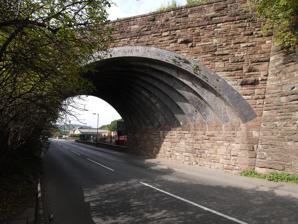
Building: Hereford Road Skew Bridge
Country: United Kingdom
Year built: 1881
Bridge in Ledbury, Herefordshire Hereford Road Skew Bridge East face of Hereford Road Skew Bridge showing the stepped nature of its intrados Coordinates 52°02′42″N 2°25′43″W / 52.0450°N 2.4286°W / 52.0450; -2.4286 Carries Ledbury Town Trail Crosses A438, Hereford Road Locale Ledbury, Herefordshire Maintained by Herefordshire Council Characteristics Design Ribbed skew arch Material Stone, brick No. of spans 1 History Construction end 1881 Opened 1885 Location Hereford Road Skew Bridge is a disused railway bridge in Ledbury , Herefordshire. Built in 1881 to carry the Ledbury and Gloucester Railway across the Hereford Road at an angle of approximately 45°, it was built as a ribbed skew arch with stone spandrels and wing walls , and ribs of blue brick . The railway line was closed in 1959 and the bridge is now used as part of the Ledbury Town Trail footpath. History The Herefordshire and Gloucestershire Canal opened in two phases in 1798 and 1845, but in 1863, after a period of financial difficulty, it was leased to the Great Western Railway and in 1881 work started on converting the southern section into a railway. The Ross and Ledbury Railway Company's intention was to build a line between Ledbury and Ross-on-Wye via Dymock , where the Newent Railway Company planned a junction and a line that would link to the Great Western Railway at Over Junction, west of Gloucester . Both companies received Parliamentary approval in 1873, but due to financial difficulties building was delayed for two years, by which time the Ross and Ledbury Railway had abandoned its plan to reach Ross and linked with the Newent Railway head-on to provide a through route from Ledbury to Gloucester. The line opened to traffic on 27 July 1885, when the existing Ledbury station was renamed Ledbury Junction, the Ledbury and Gloucester line curving away from the Worcester and Hereford Railway line on an embankment immediately west of the station. Just south of the junction the double-track line was carried at an awkward angle of approximately 45° over the Hereford Road, now part of the A438, by an arch bridge of "unusual design". The two smaller companies were amalgamated into the Great Western Railway in 1892, and on 4 January 1917 the double track between Ledbury and Dymock was singled to provide materials for the Great War . The line closed to passenger traffic on 11 July 1959, with the section between Ledbury and Dymock closing completely and Ledbury Junction station reverting to its old name, while the southern section remained open to freight traffic until 30 May 1964. Many bridges along the closed line were dismantled and in some cases just the abutments remain, but Hereford Road bridge remains intact and is currently in use as part of the Ledbury Town Trail footpath, with a nearby information board making the following extravagant claim: The Skew Bridge over the Hereford Road is probably one of the most 'skew' railway bridges in the country although the 'skew' canal bridge at Monkhide is believed to be the most angled bridge in the country. It is quite a feat of engineering and the brickwork is well worth a look from the road below. The skew canal bridge to which reference is made is still in place at Monkhide, carrying a minor road over one of the few remaining stretches of the old canal. However, now that the railway has been dismantled the canal has become the subject of an active and ambitious restoration scheme. Design and architecture The oblique bridge was built in 1881 and constructed with stone abutments , parapet walls, spandrels and wing walls but to accommodate the skew it was built with 13 separate staggered but overlapping ribs in blue brick. Photographs show that each rib forms a separate segmental right arch [A] equal in width to three stretcher bricks [B] (each nominally 9 inches (230 mm) long), and offset from each of its neighbours by the width of six header bricks (each nominally 4 + 1 ⁄ 2 inches (110 mm) wide), thus providing as a whole for a skew angle of approximately 45°. [C] This method of construction was first proposed by British-born American architect Benjamin Henry Latrobe in 1802 and later championed by French civil engineer A. Boucher, and has the advantage of being one of the simpler ways of building a skew arch, but set against that it has received considerable criticism for being "weak, ugly and wasteful of materials". The bridge is relatively unadorned and devoid of fussy detail. The smooth blue brick ribs contrast with the rusticated pink sandstone and the east parapet wall carries a plain date stone to mark 1881 as the year of construction. Gallery Hereford Road bridge from Hereford Road. The 13 ribs making up the barrel of the arch. Rib detail. Looking up towards the crown of the arch from the road. View from the footpath across the bridge, looking north-east. The east parapet wall from the road, showing the year of construction, 1881. See also Southdown Road Skew Bridge – a brick ribbed skew arch of even greater obliquity. Skew arch – a discussion of ribbed and other forms of skew bridge. Notes ^ A segmental arch is one whose barrel is made from a segment of a circle that is smaller than a semicircle. A right arch is a regular or unskewed arch, in which the faces are perpendicular to the abutments. ^ Bricks laid end to end are called stretchers . Bricks laid side by side are called headers . A course is a layer of bricks and when all the courses consist of stretchers the wall produced is said to use the stretcher bond , which results in a half-brick offset between courses for strength. There appears to be no bonding between the wythes , or concentric rings that make up each rib and there is little opportunity for any bonding between ribs, except at the crown, where close examination of the photographs shows a single brick spanning the junction between each pair of adjacent ribs. ^ Imperial size bricks are nominally 9 inches long, and of such a width that two headers plus the intervening layer of mortar occupy the same space along a course as a single stretcher. The ribs that make up the arch are therefore nominally square in section. Therefore, if a denotes the amount of offset between adjacent ribs and b denotes the width of a rib, then the angle of skew, θ = tan −1 ( a / b ) = tan −1 1 = 45°. References